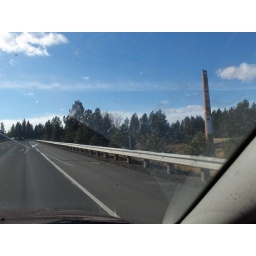
Well, more like the non-existent burbs! All trees (also all are taller than actual building in the city)